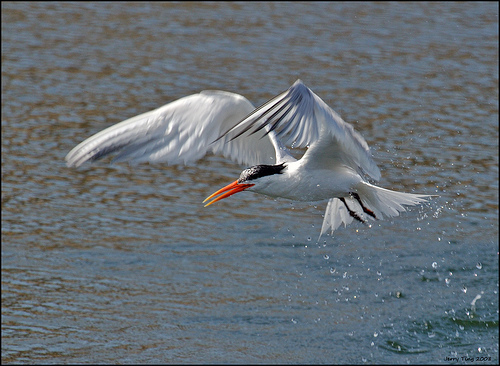
this bird is nearly all white with a black superciliary ring around its neck and long narrow orange beak.
the white bird has large wings as compared to the body, long pointed orange bill and black tarsus and feet.
a large white bird with a black crown.
a bright white graceful bird with powerful big white wings, black crown and orange colored long thin beak.
this bird has a white belly, the bill is yellow and orange and is pointed, with white wingsthe bird has large white wing bars and a large orange bill that is curved.
this bird has wings that are white and has an orange crown
this bird is white with black and has a long, pointy beak.
this mostly white bird has a black crown, and a long orange pointed bill.
this bird has a long orange bill, with a white breast.
Species: Elegant Tern